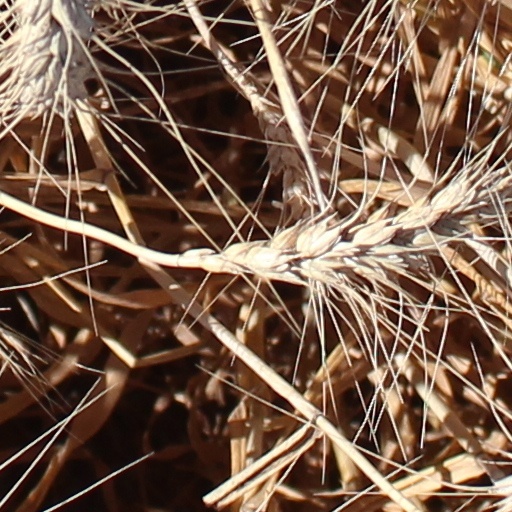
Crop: wheat